Véronique Tadjo

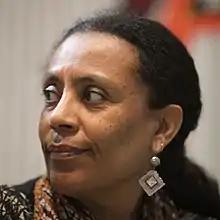

Véronique Tadjo (born 1955) is a writer, poet, novelist, and artist from Côte d'Ivoire. Having lived and worked in many countries within the African continent and diaspora, she feels herself to be pan-African, in a way that is reflected in the subject matter, imagery and allusions of her work.